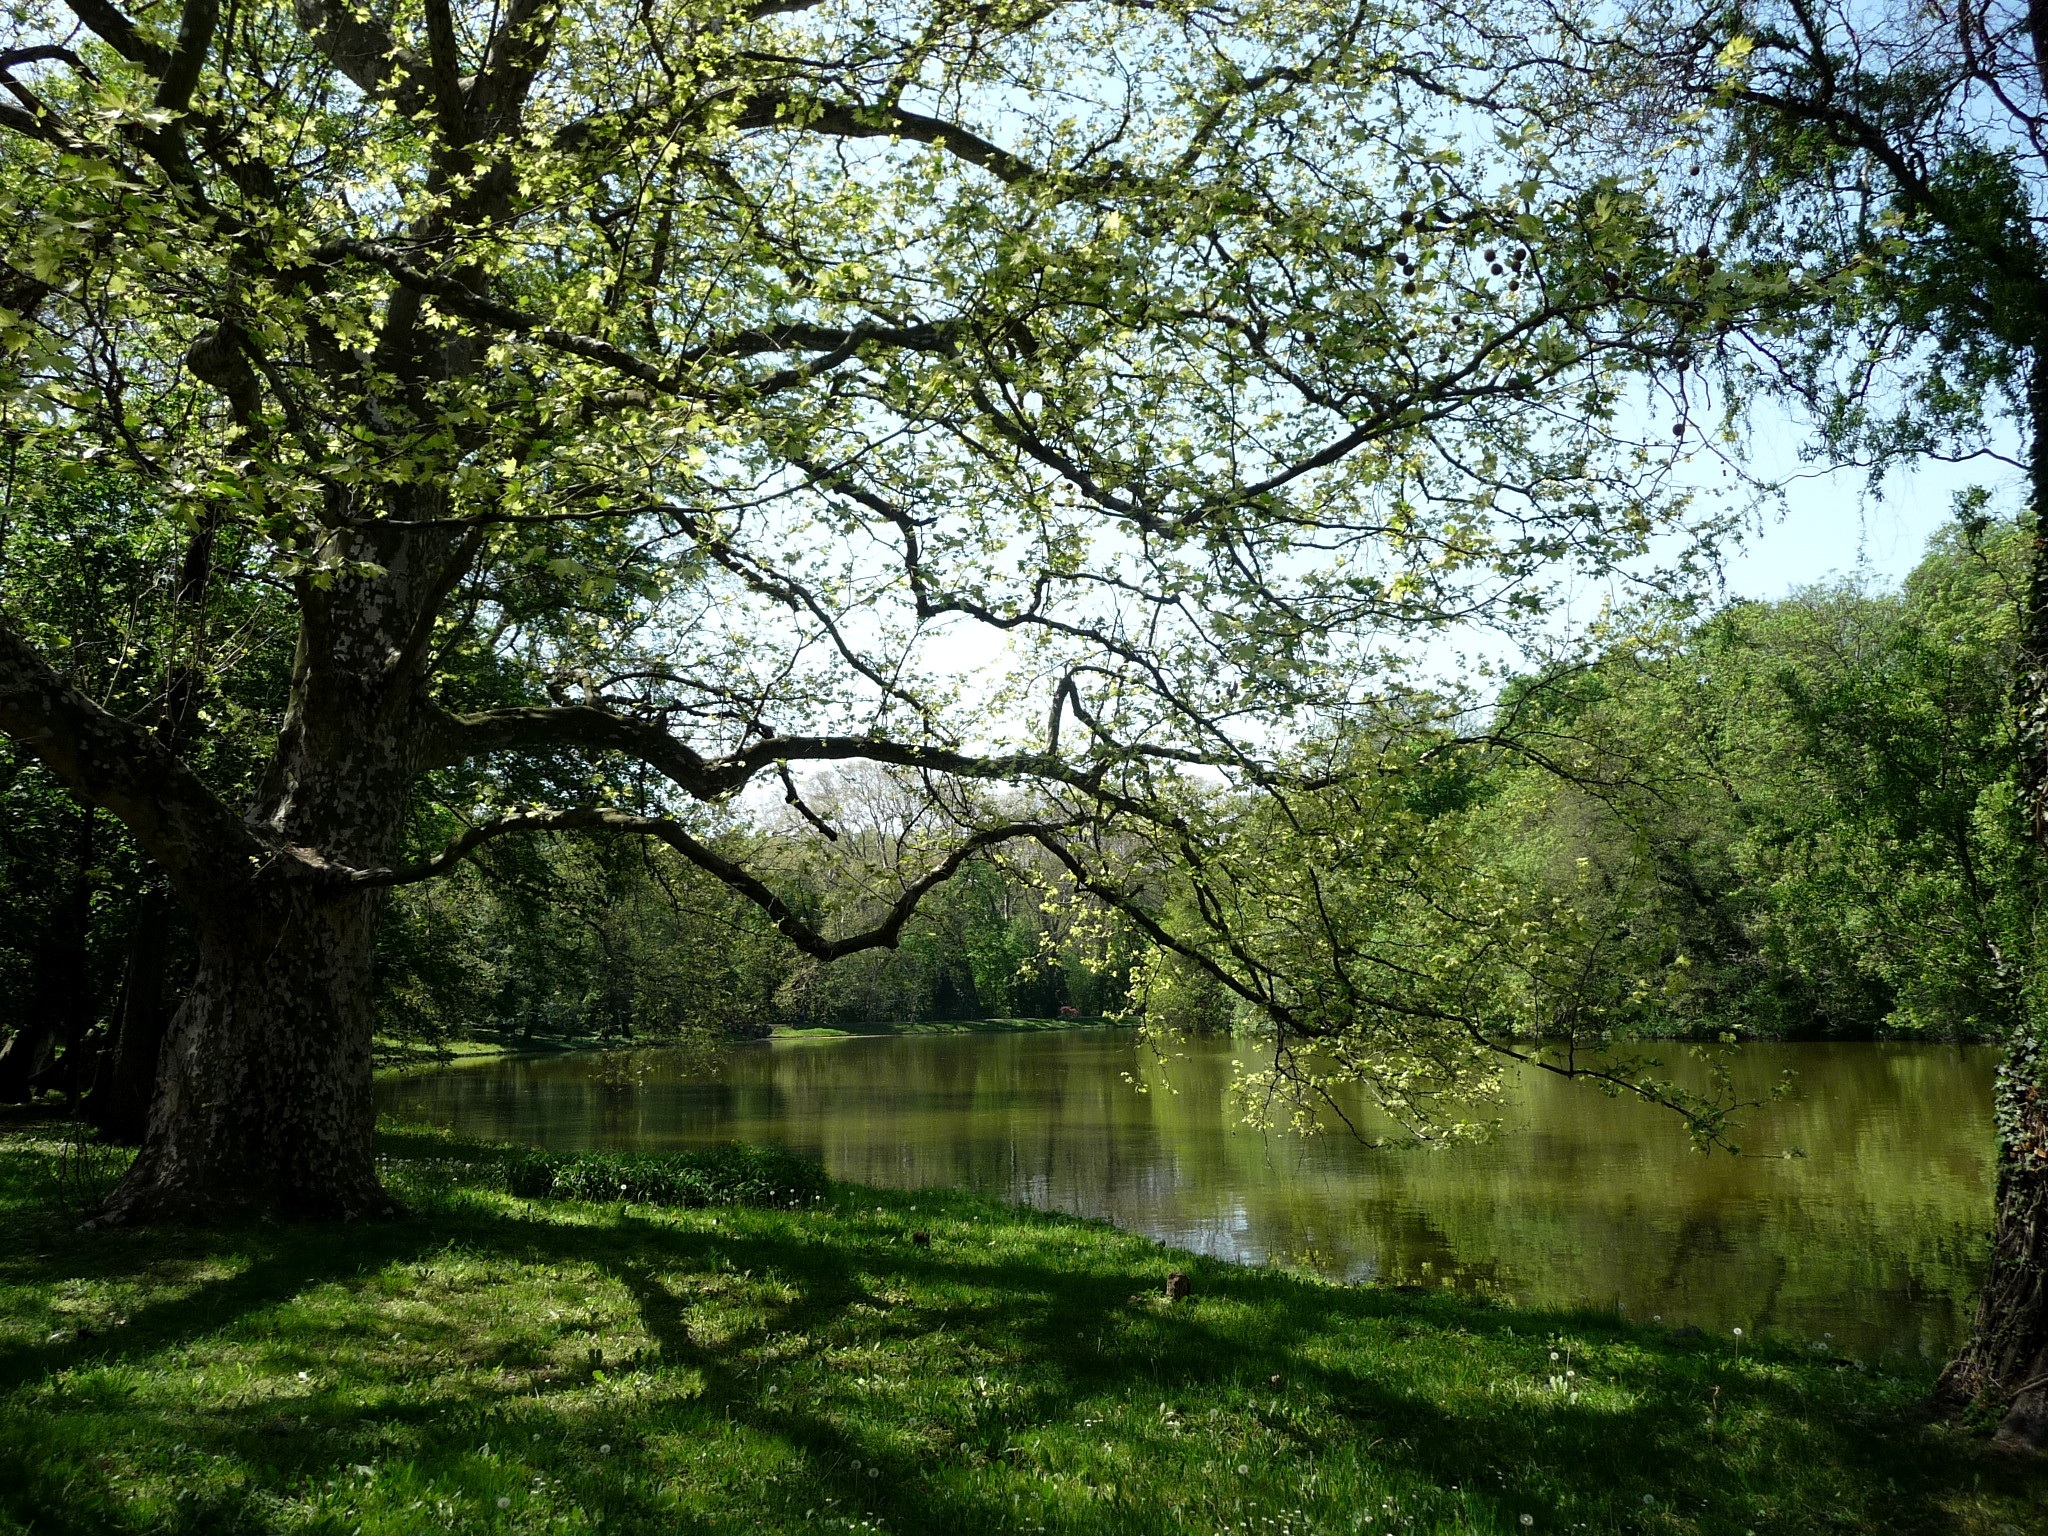
tree, water, nature, forest, branch, blossom, plant, wood, sunshine, meadow, sunlight, leaf, flower, river, pond, green, autumn, park, botany, garden, waterway, woodland, habitat, ecosystem, rural area, pearl river, woody plant